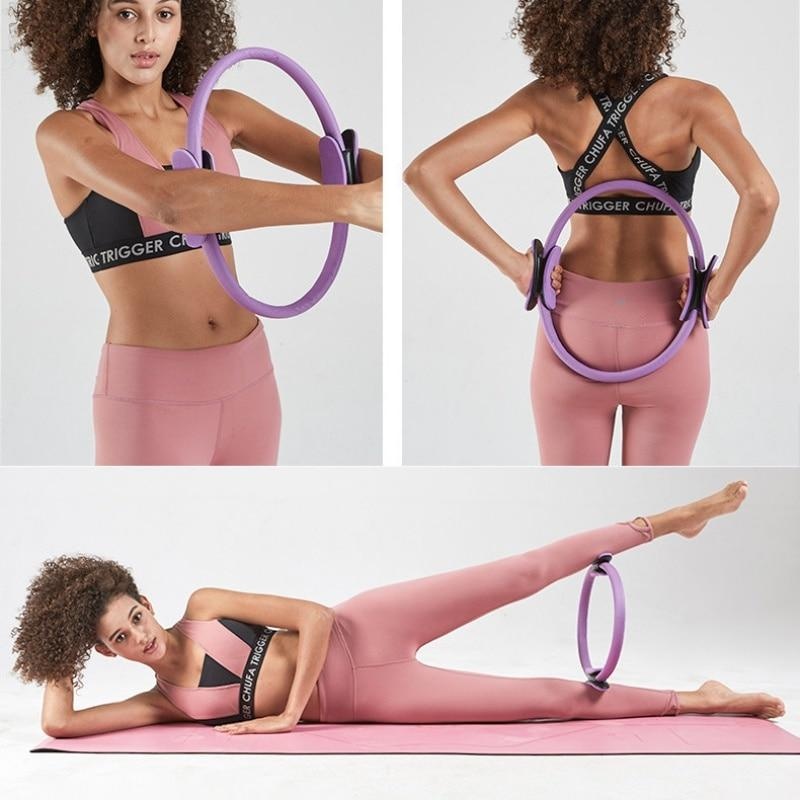
Fusion Pilates Ring
Pilates Made Easy Did you know that Pilates is a popular low-impact exercise? It's effective for toning up, building lean muscle, and improving posture. The consistent practice of Pilates can be beneficial for your health and help you maintain a healthy weight . Pilates can also help boost your mental health and improves focus and concentration This Pilates Ring will help you build muscle , increase flexibility , and agility . It can be used to perform a variety of exercises (upper and lower body) Try it Risk-Free For 60 days Package Includes: 1x Premium Pilates Ring Questions? Check our FAQ PAGE or contact our customer service team here . We will assist you with whatever you may need. All emails will be answered within 1 business day.
Brand: The Stretched Fusion
Category: Sporting Goods > Fitness & General Exercise Equipment > Yoga & Pilates